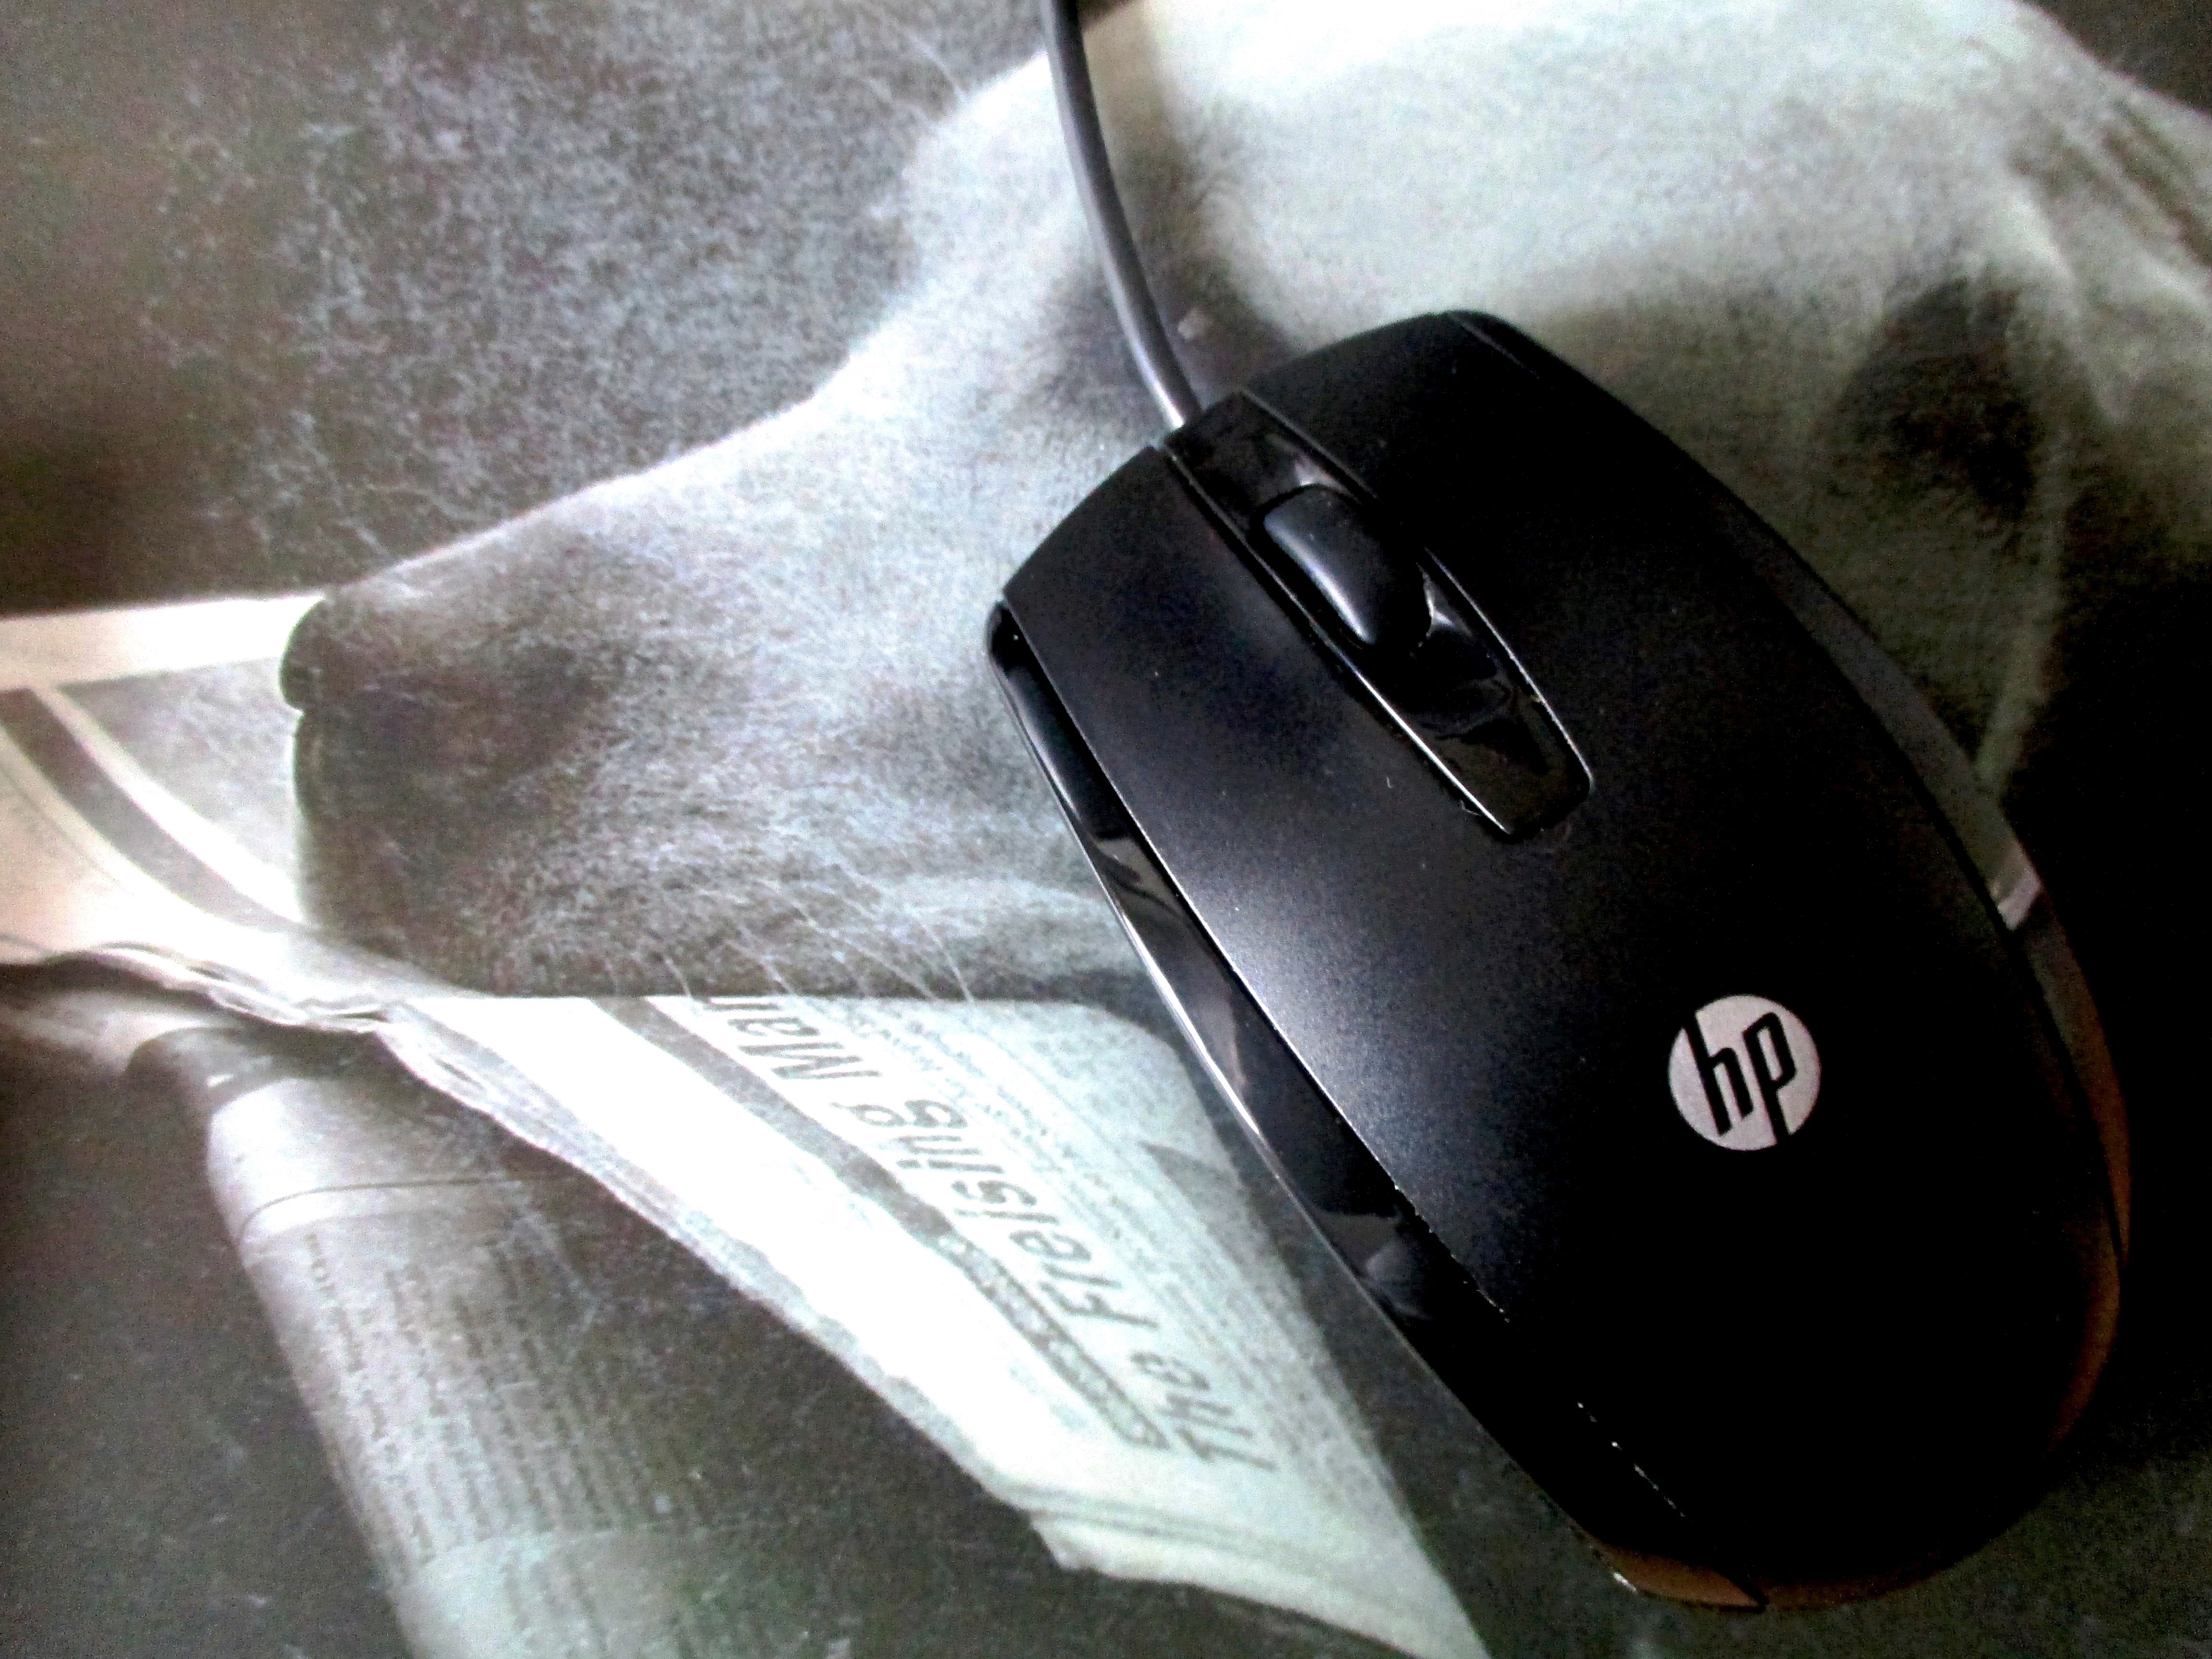
computer, technology, mouse, office, electronic device, mouse pad